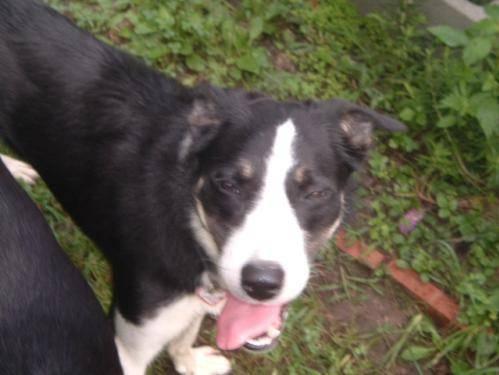
dog